College esports in the United States

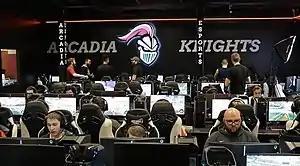
An esports arena at an American university

College esports in the United States is played by teams of amateur student-athletes at American universities and colleges. In the late 2000s, schools began forming esports clubs to play video games in self-organized collegiate tournaments. The first officially recognized varsity esports program was created at Robert Morris University in 2014.